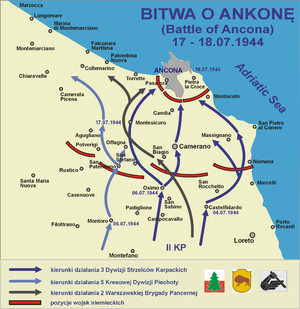
La Prise d’Ancône est un des objectifs des Alliés, au cours de la conquête de la péninsule italienne durant la Seconde Guerre mondiale, le but était de s'assurer du contrôle d'un port plus proche du front que Tarente, Bari et Naples. Elle a eu lieu le 17 juillet 1944.